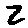
Label: 2